Samphanthawong district

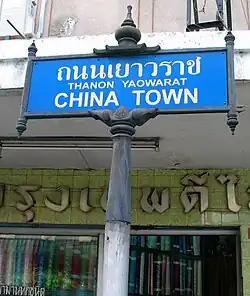
Yaowarat Road sign

Yaowarat Road (เยาวราช) is about 1.5 km in length. Along both sides, gold shops and Chinese restaurants: noodles, rice, dim sum, bird's nest soup are found. More shops, especially those selling fruit and Chinese traditional medicine, can be found in the small lanes branching off the main road. A gate was built to celebrate King Bhumibol's 72nd birthday. It is on Odeon Circle, (named after a cinema that once stood nearby) at beginning of the road.